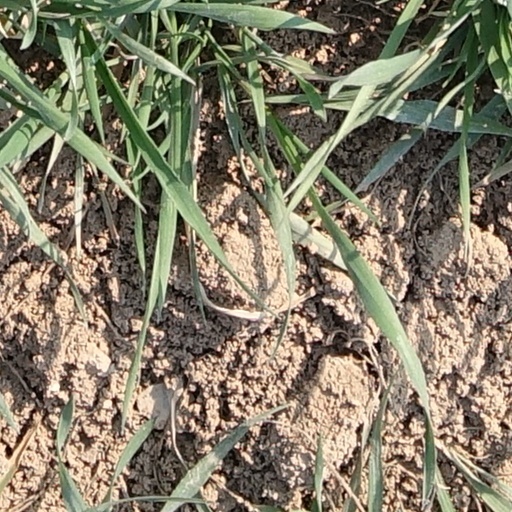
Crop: wheat